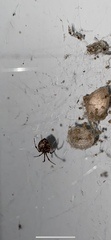
Species: Parasteatoda_tepidariorum